Roye, Haute-Saône

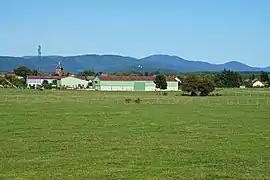
"Plaine de Roy" between La Côte and Roye

Roye is a commune in the Haute-Saône department in the region of Bourgogne-Franche-Comté in eastern France.